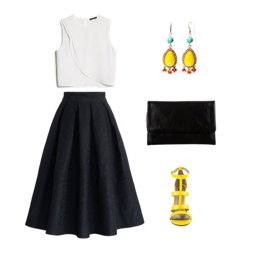
pair a classic style with some fun pops of colour to make classics your own .